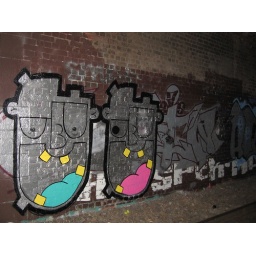
due to the flash you can hardly see that a whole in the wall is pink tongue's eye...